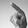
ASL letter: P